Untersee (Lake Constance)

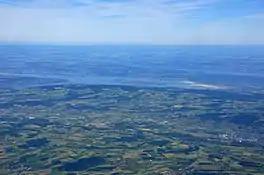

The Untersee, also known as Lower Lake Constance, is the smaller of the two lakes that together form Lake Constance. The boundary between Switzerland and Germany runs through it. The lake surrounds several islands, the largest being Reichenau Island.